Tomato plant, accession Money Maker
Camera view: tilt-top (135 deg); turntable rotation: 90 degrees
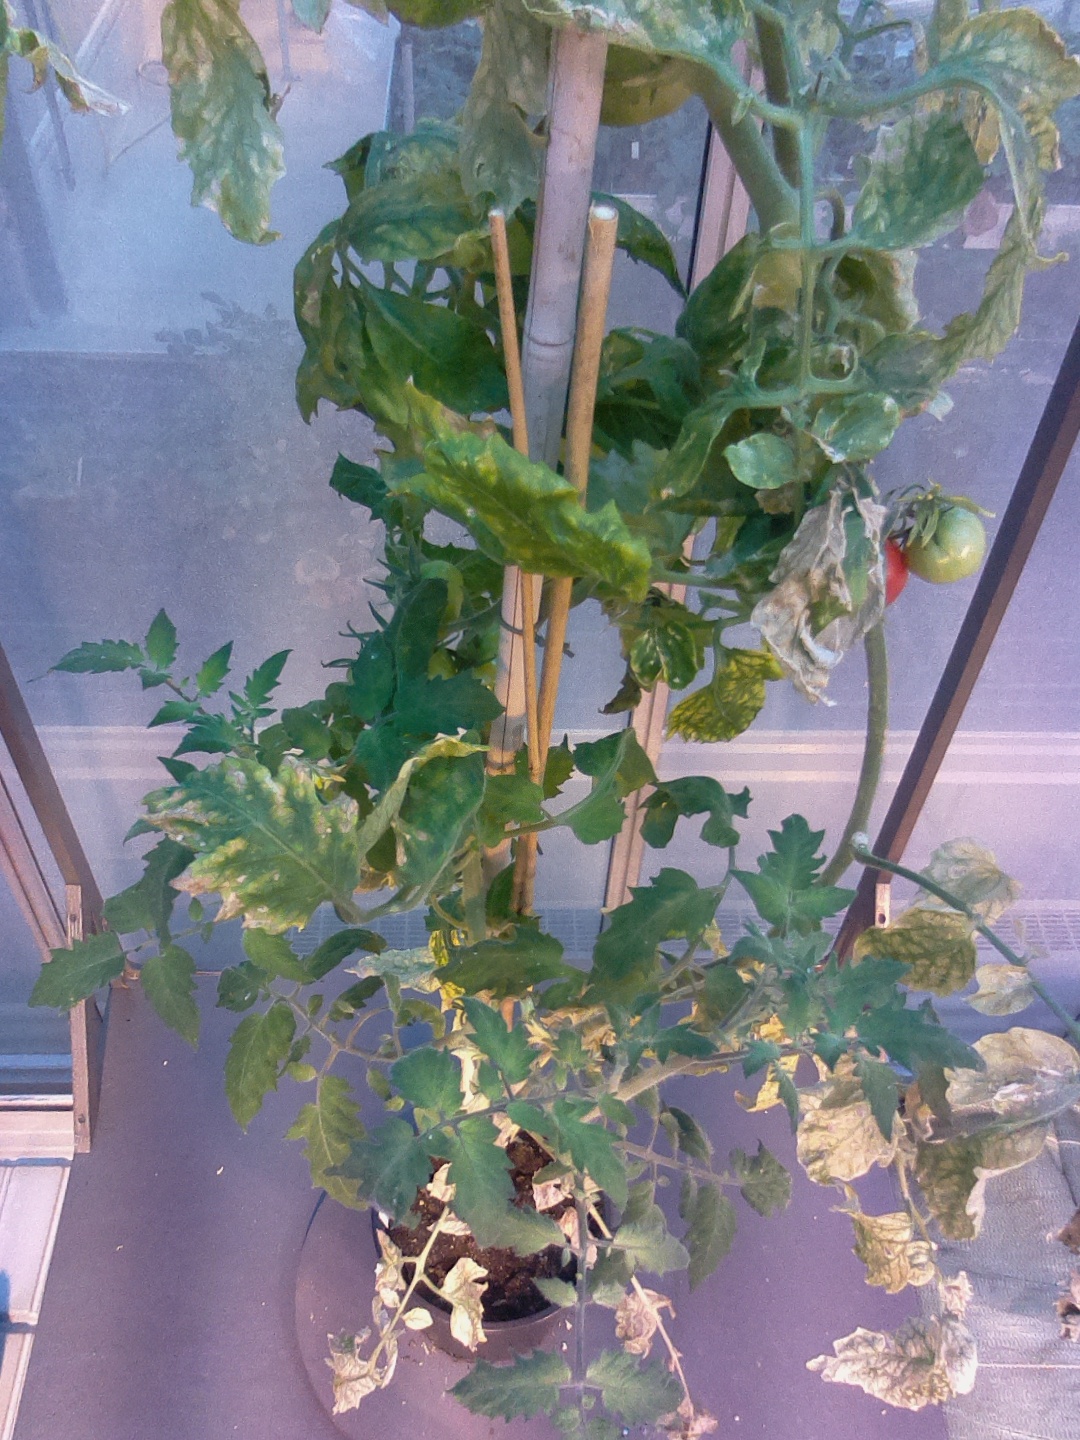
BBCH growth stage 81: 10%-20% of fruits show typical fully ripe color